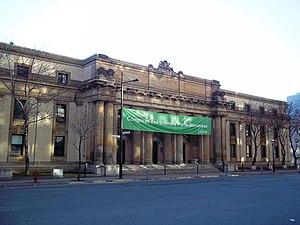
Complexe des sciences Pierre-Dansereau Pavillon Sherbrooke (ancien édifice de l'École technique de Montréal), 200, rue Sherbrooke Ouest, Montréal
Le Complexe des sciences Pierre-Dansereau est un campus de l’Université du Québec à Montréal, situé sur le quadrilatère ceinturant les rues Sherbrooke Ouest et Saint-Urbain ainsi que les avenues du Président-Kennedy et Jeanne-Mance.